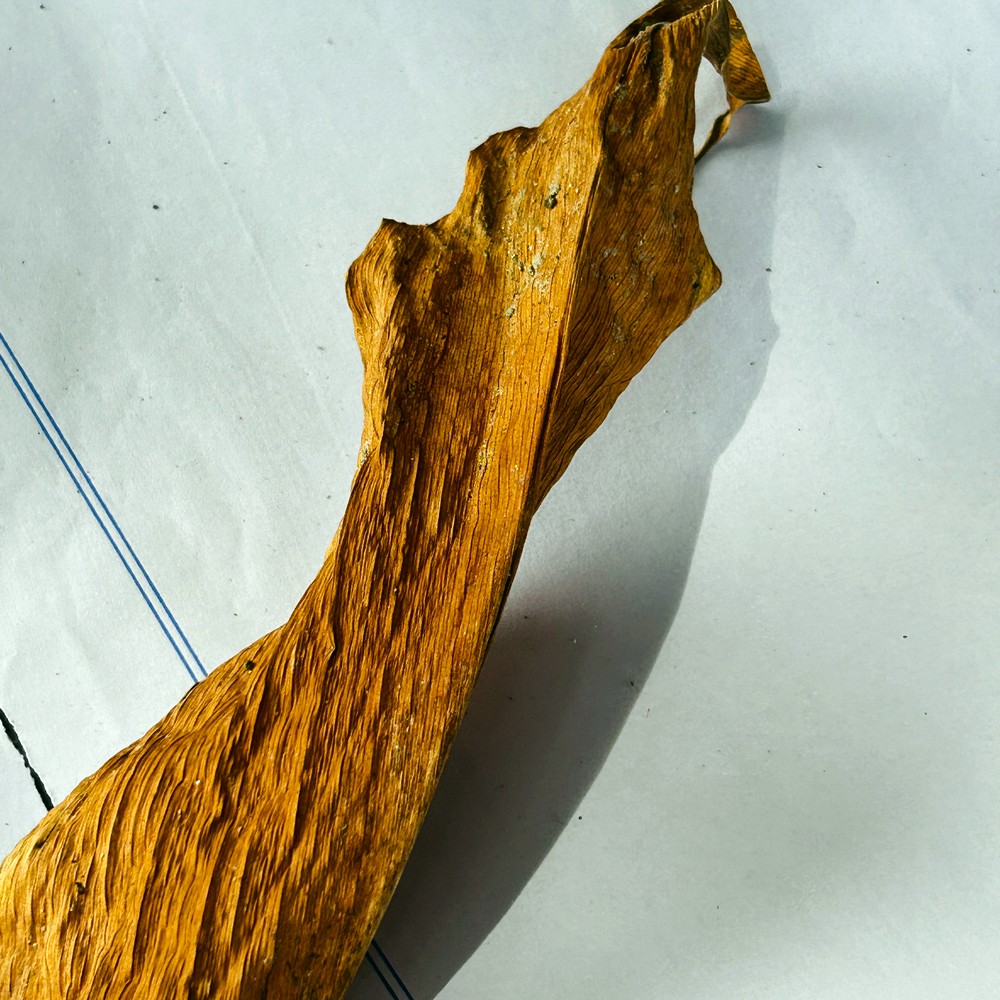
Label: Dry Leaf